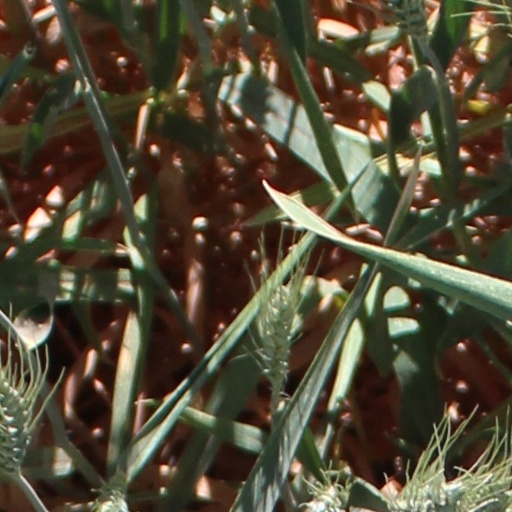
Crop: wheat